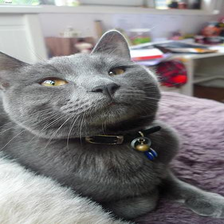
Species: cat
Breed: Russian Blue